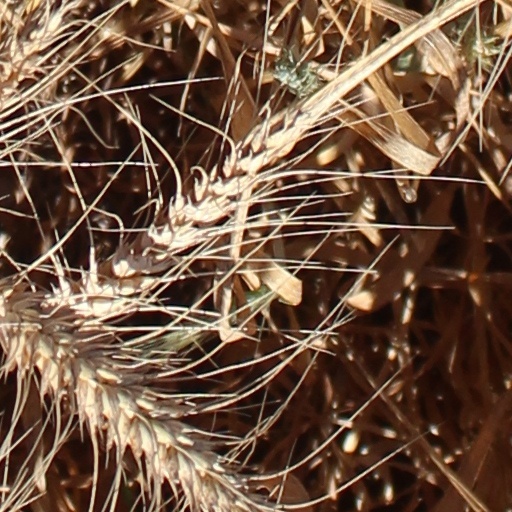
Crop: wheat